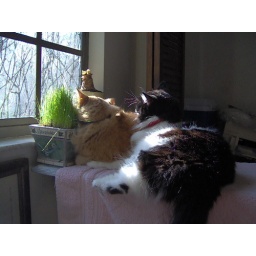
LT looks like he is going to get in the pot of grass and Missy is washing his head.